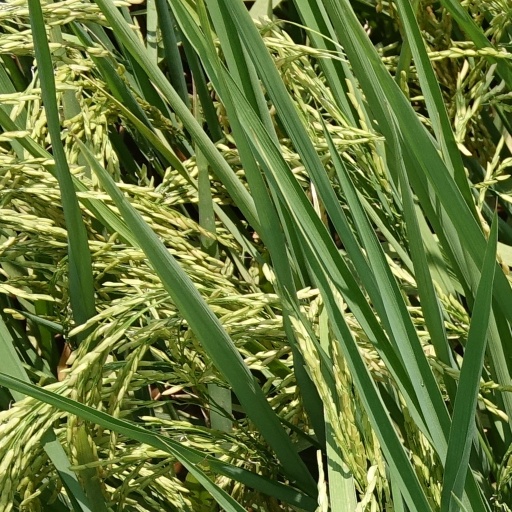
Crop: rice